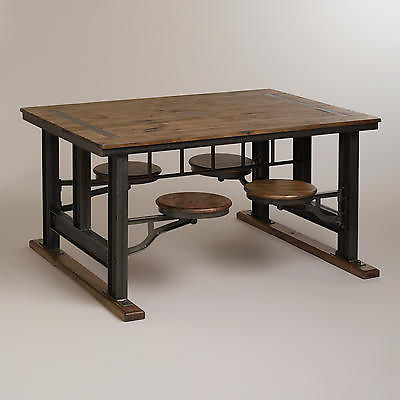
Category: table